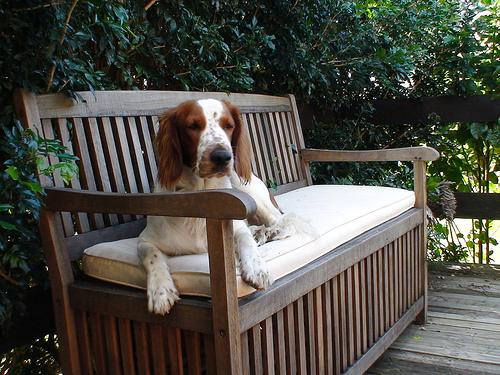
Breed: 202-n000023-Welsh_springer_spaniel